Georgian architecture

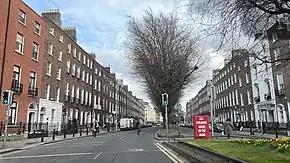
Georgian townhouses on Baggot Street, Dublin

Other prominent architects of the early Georgian period include James Paine, Robert Taylor, and John Wood, the Elder. The European Grand Tour became very common for wealthy patrons in the period, and Italian influence remained dominant, though at the start of the period Hanover Square, Westminster (1713 on), developed and occupied by Whig supporters of the new dynasty, seems to have deliberately adopted German stylistic elements in their honour, especially vertical bands connecting the windows.